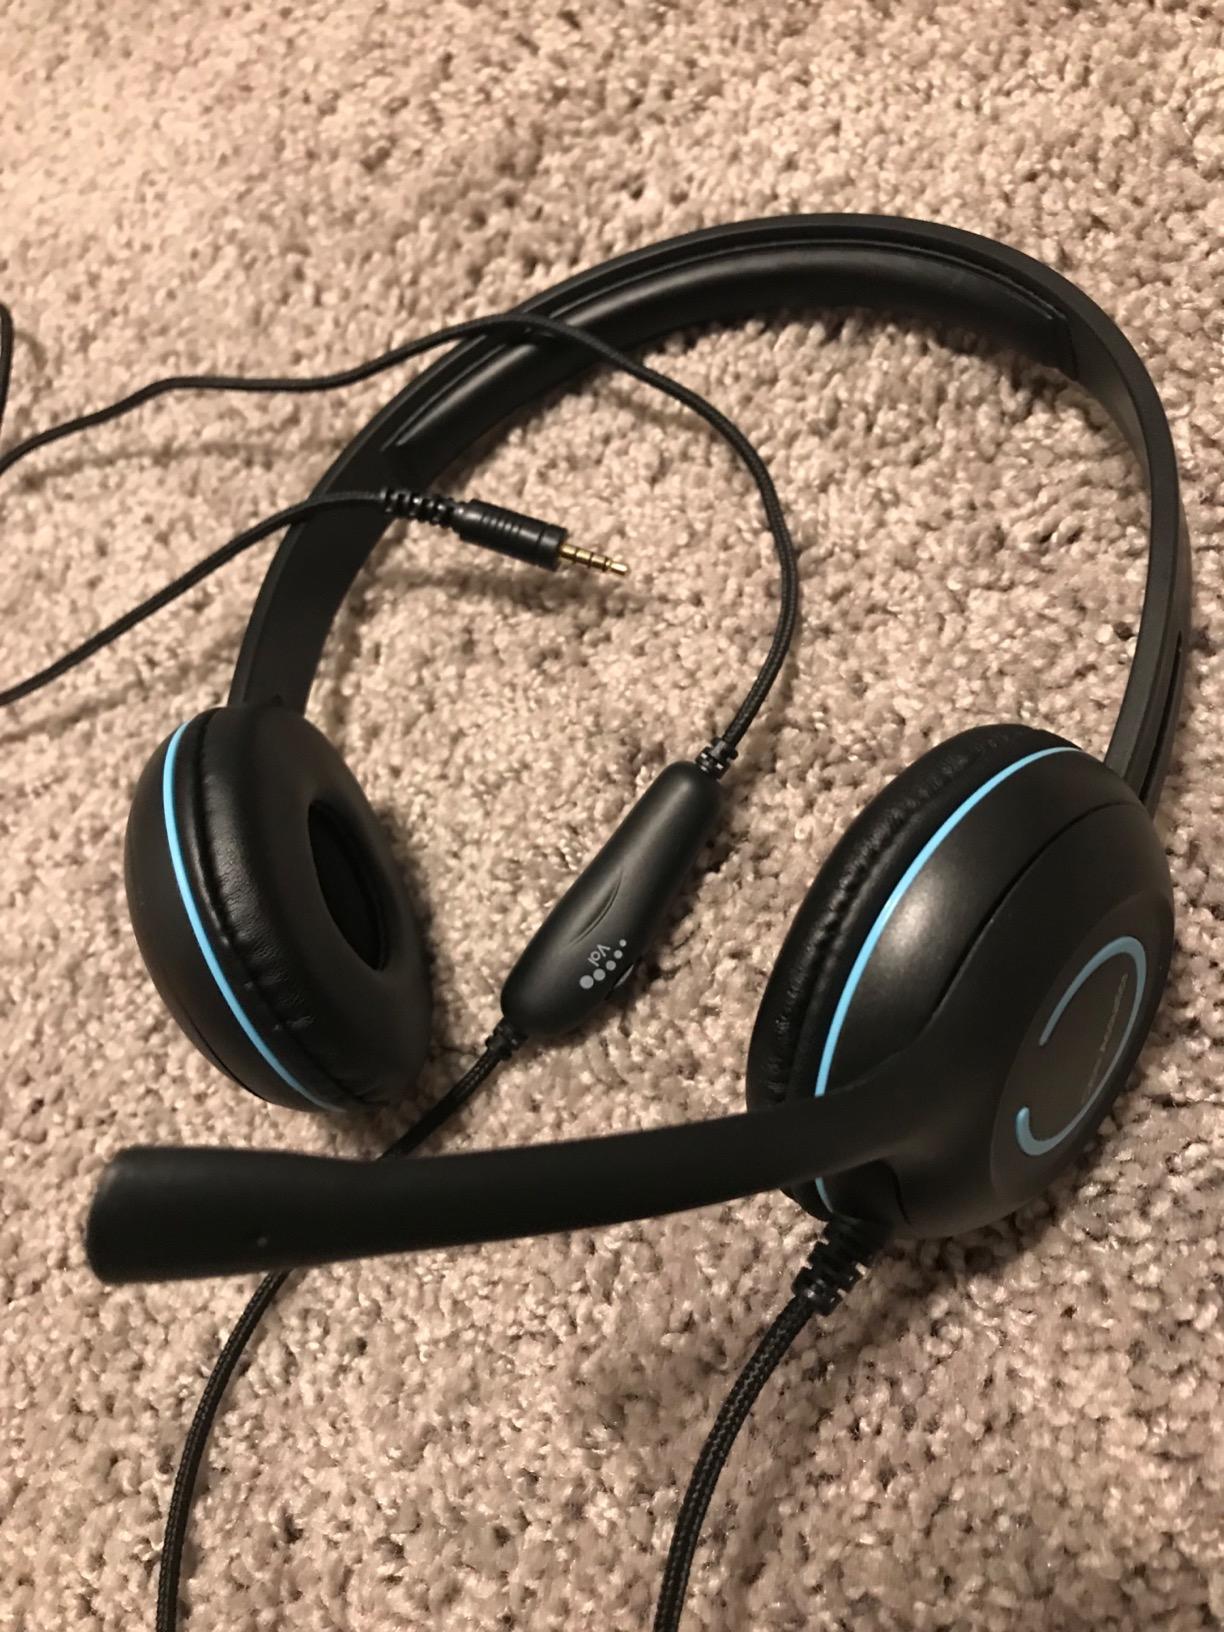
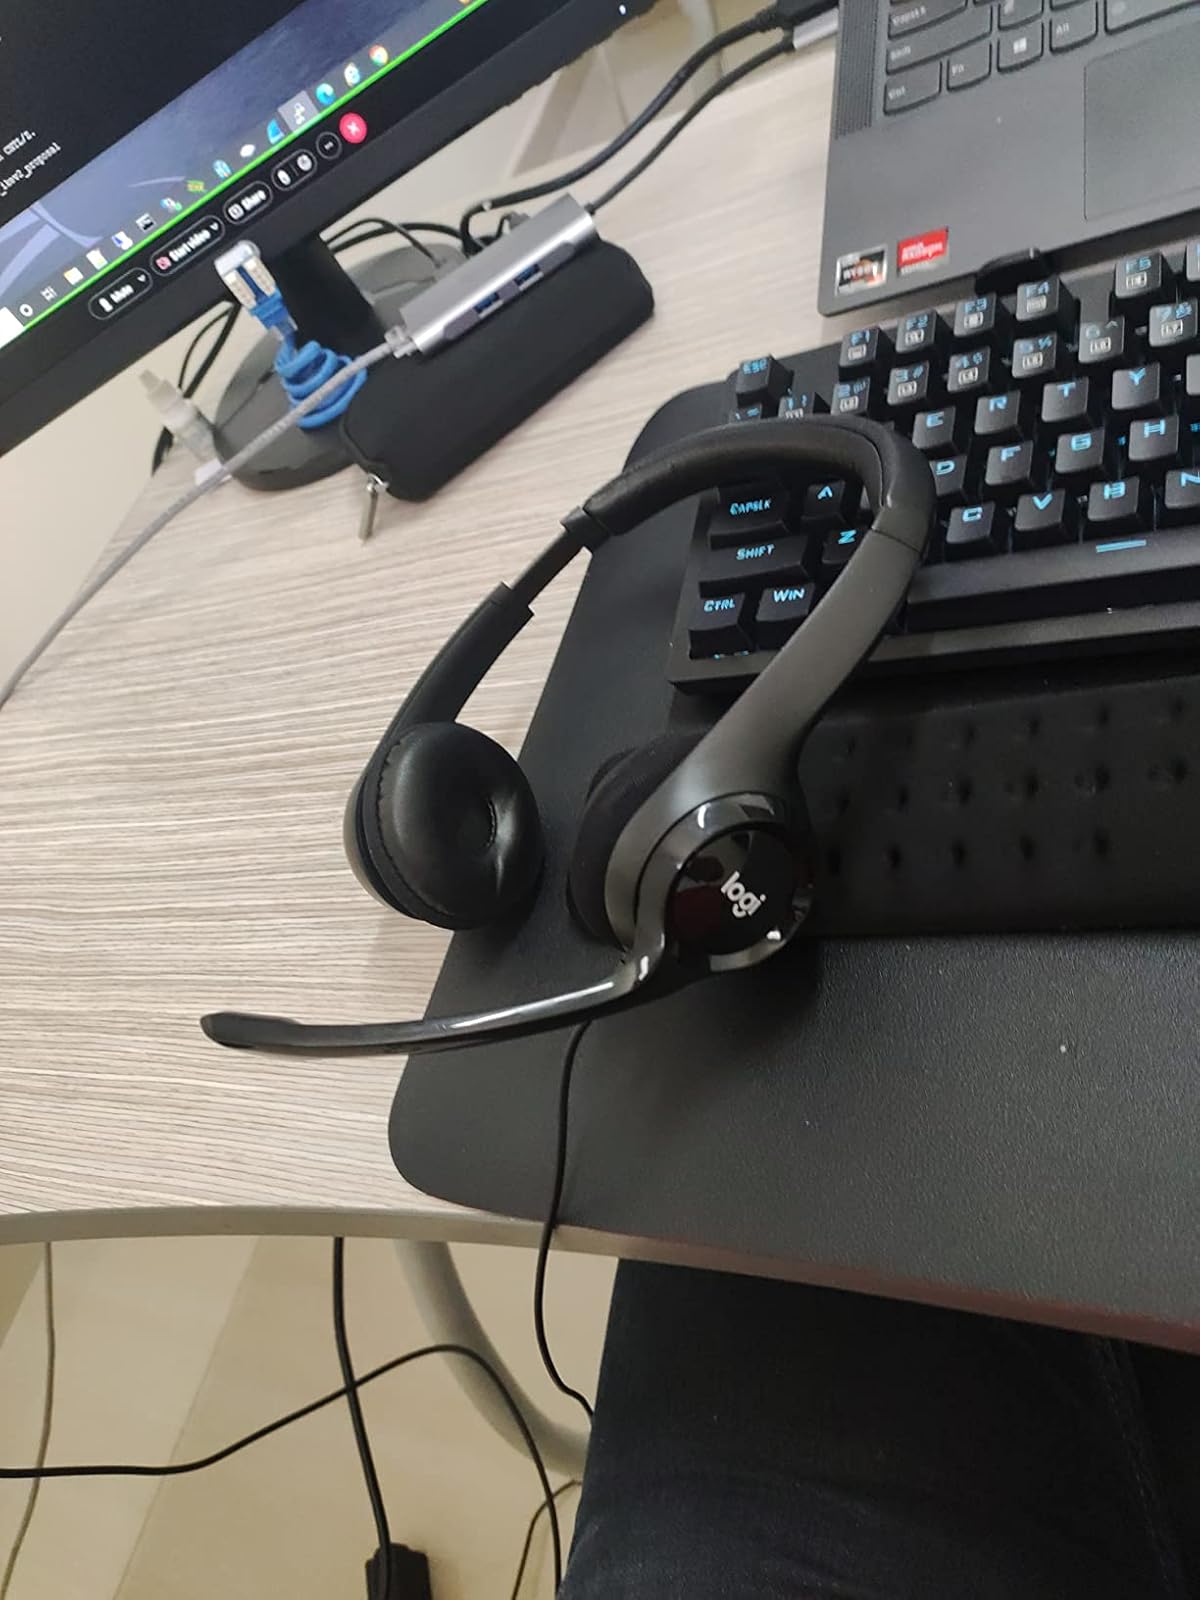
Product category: headphones
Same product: no